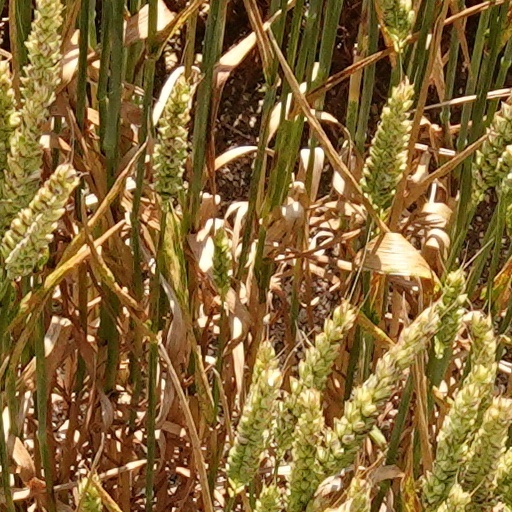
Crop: wheat